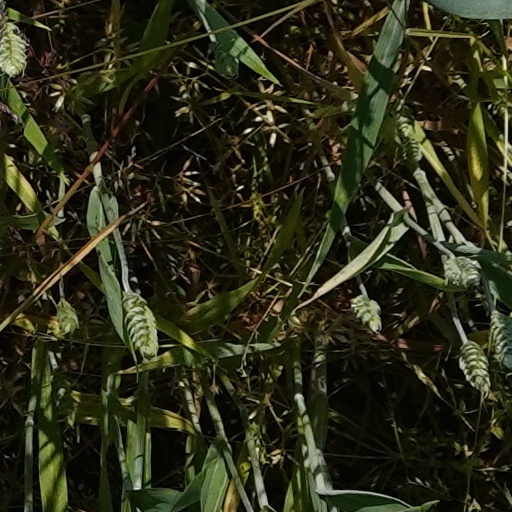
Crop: wheat